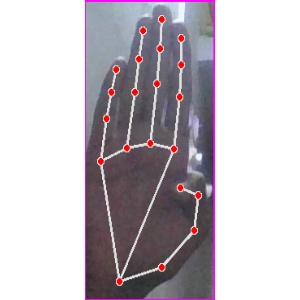
अक्षर: झ